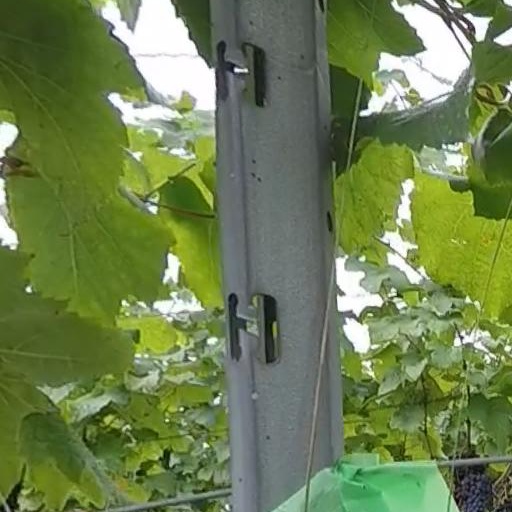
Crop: grape